Space research

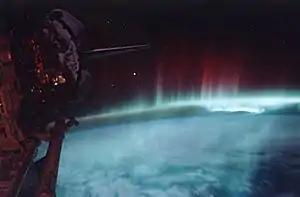
Space view from Earth orbit

Salyut 1 was the first space station built. It was launched on April 19, 1971 by the Soviet Union. The first crew failed entry into the space station. The second crew was able to spend twenty-three days in the space station, but this achievement was quickly overshadowed since the crew died on reentry to Earth. Salyut 1 was intentionally deorbited six months into orbit since it prematurely ran out of fuel.